Chapbook

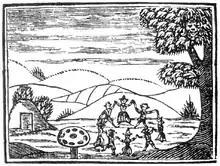
Woodcut of a fairy-circle from a 17th-century chapbook

Broadside ballads were popular songs, sold for a penny or halfpenny in the streets of towns and villages around Britain between the 16th and the early 20th centuries. They preceded chapbooks but had similar content, marketing, and distribution systems. There are records from Cambridgeshire as early as in 1553 of a man offering a scurrilous ballad "maistres mass" at an alehouse, and a pedlar selling "lytle books" to people, including a patcher of old clothes in 1578. These sales are probably characteristic of the market for chapbooks.